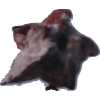
Label: carambola